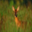
Label: deer